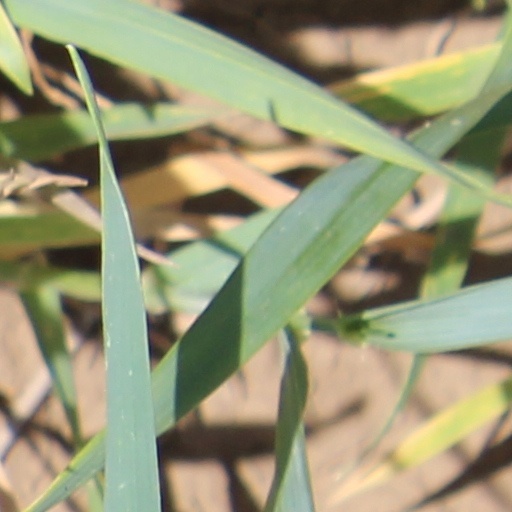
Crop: wheat